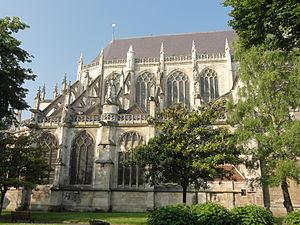
Chœur, vue depuis le nord.
L'église Saint-Étienne de Beauvais est une église catholique paroissiale située à Beauvais, chef-lieu du département de l'Oise, rue de l'Étamine. Sa fondation à la fin du IIIᵉ siècle est due à saint Firmin. L'on ignore son premier vocable, mais elle a longtemps été dédiée à saint Vaast d'Arras, et un chapitre a existé sous ce titre de 1072 à 1742. Même avant le début de la construction de l'église actuelle au début du XIIᵉ siècle, l'église Saint-Étienne est le centre de la vie municipale, et bien que située en dehors de la cité épiscopale, sa paroisse est l'une des plus importantes de la ville. Sa nef et son transept sont de style roman, hormis les deux premières travées de la nef reconstruites après un incendie à la fin du XIIᵉ siècle, et les murs orientaux du transept en grande partie remaniés au XVIᵉ siècle. Dans la nef, l'on trouve une élévation à trois étages avec triforium. Le voûtement d'ogives des bas-côtés a vraisemblablement commencé vers 1120, mais l'on suppose que le chœur roman terminé avant cette date était voûté d'ogives dès le départ.